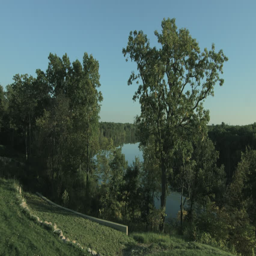
person from left to right across a scenic , fall view .